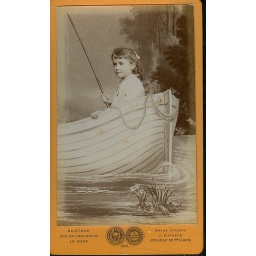
Cdv of girl in faux boat